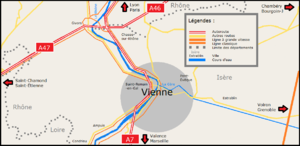
Axes routiers et ferroviaires autour de Vienne.
Vienne est une commune située au sud-est de la France, au confluent du Rhône et de la Gère, en région Auvergne-Rhône-Alpes dans le département de l'Isère. Elle est avec La Tour-du-Pin, l'une des deux sous-préfectures du département.